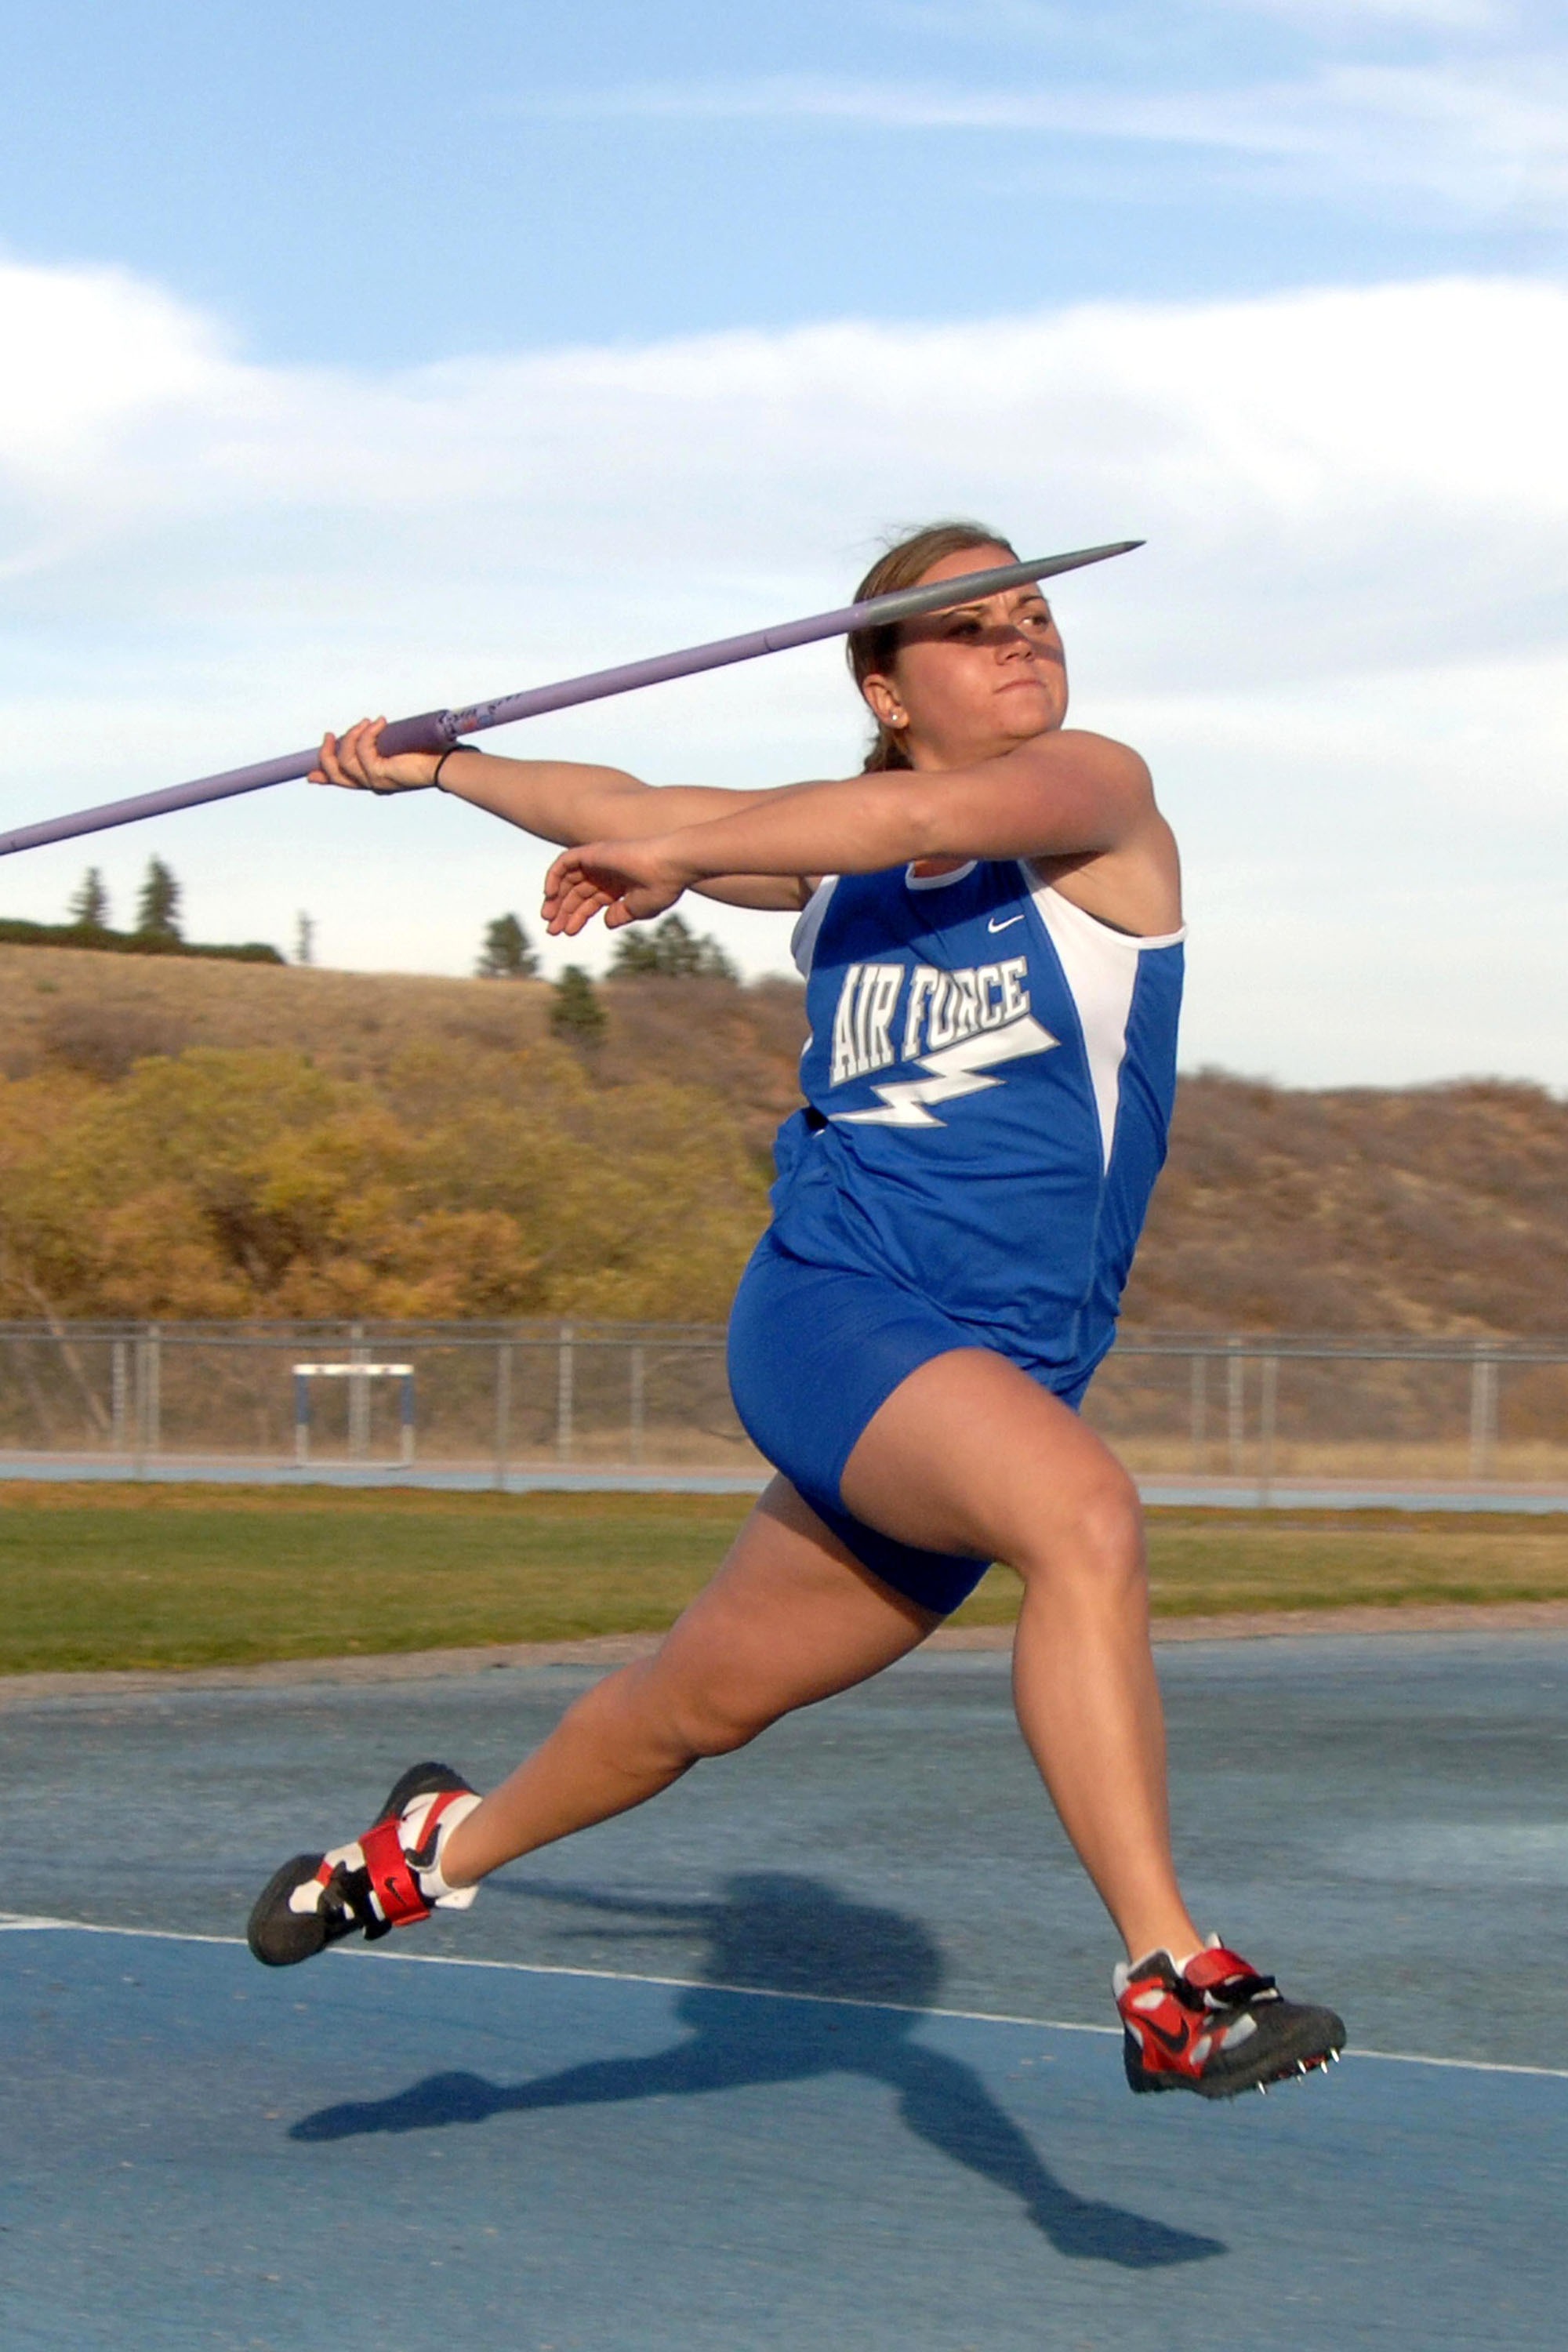
nature, person, woman, running, female, training, throw, outside, sports, endurance, athlete, athletics, sprint, throwing, physical exercise, track and field, human action, endurance sports, duathlon, track and field athletics, shot put, javelin